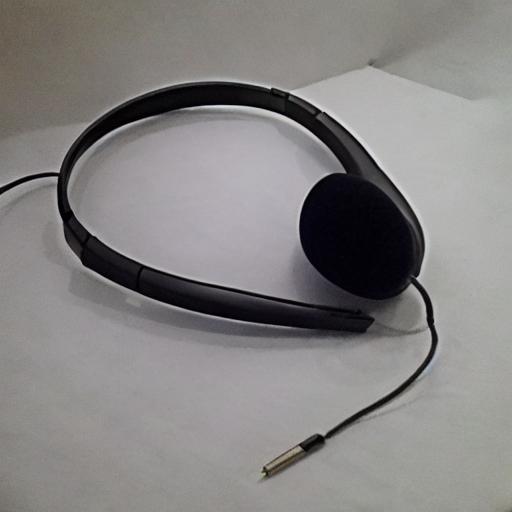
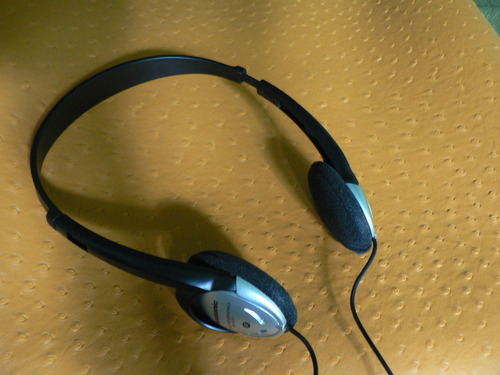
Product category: headphones
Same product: no